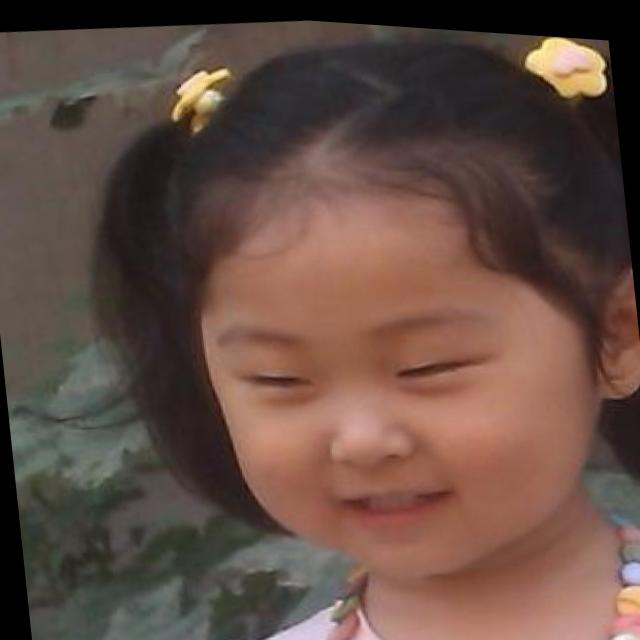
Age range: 0-12